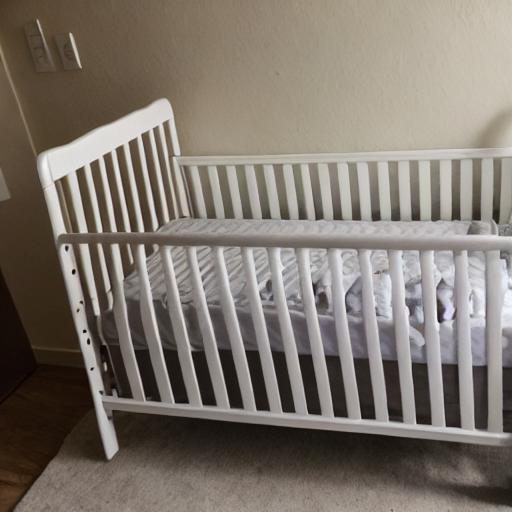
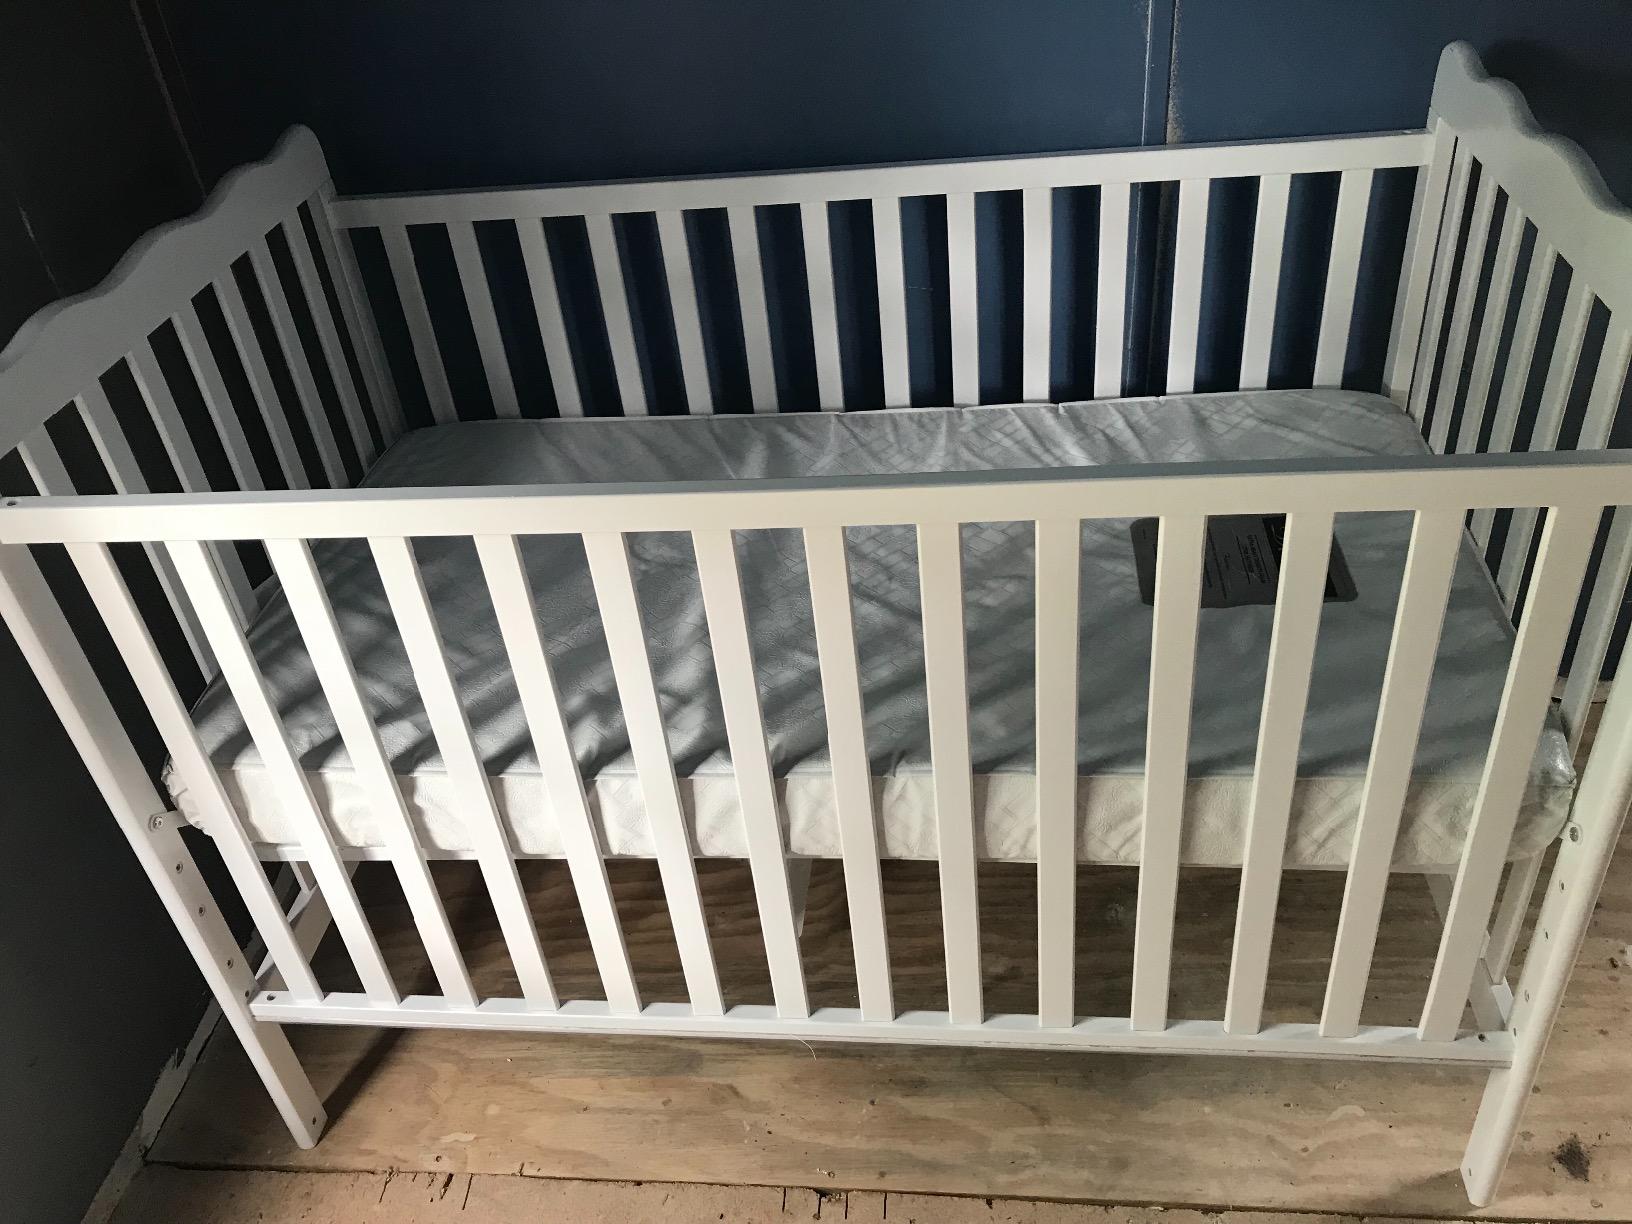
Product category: products_crib
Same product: no